Musocco

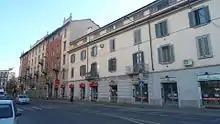
Buildings of Musocco, now, in Via Mambretti between numbers 25 and 29

Of original Musocco village still remain many traces around Via Mambretti, Cinque Maggio and Ameglio. The low houses along Via Mambretti, are the old farm house restored, the number 29 bears the writing "Sede Cooperativa La Conquista Musocco", the School General Cantore has become for a long time the Municipal Archive with entrance to number 33 and is now empty, and the police station on 32/A is the station Musocco. The ancient oratory of St. Joseph is located in Via Ameglio and has been desecrated.